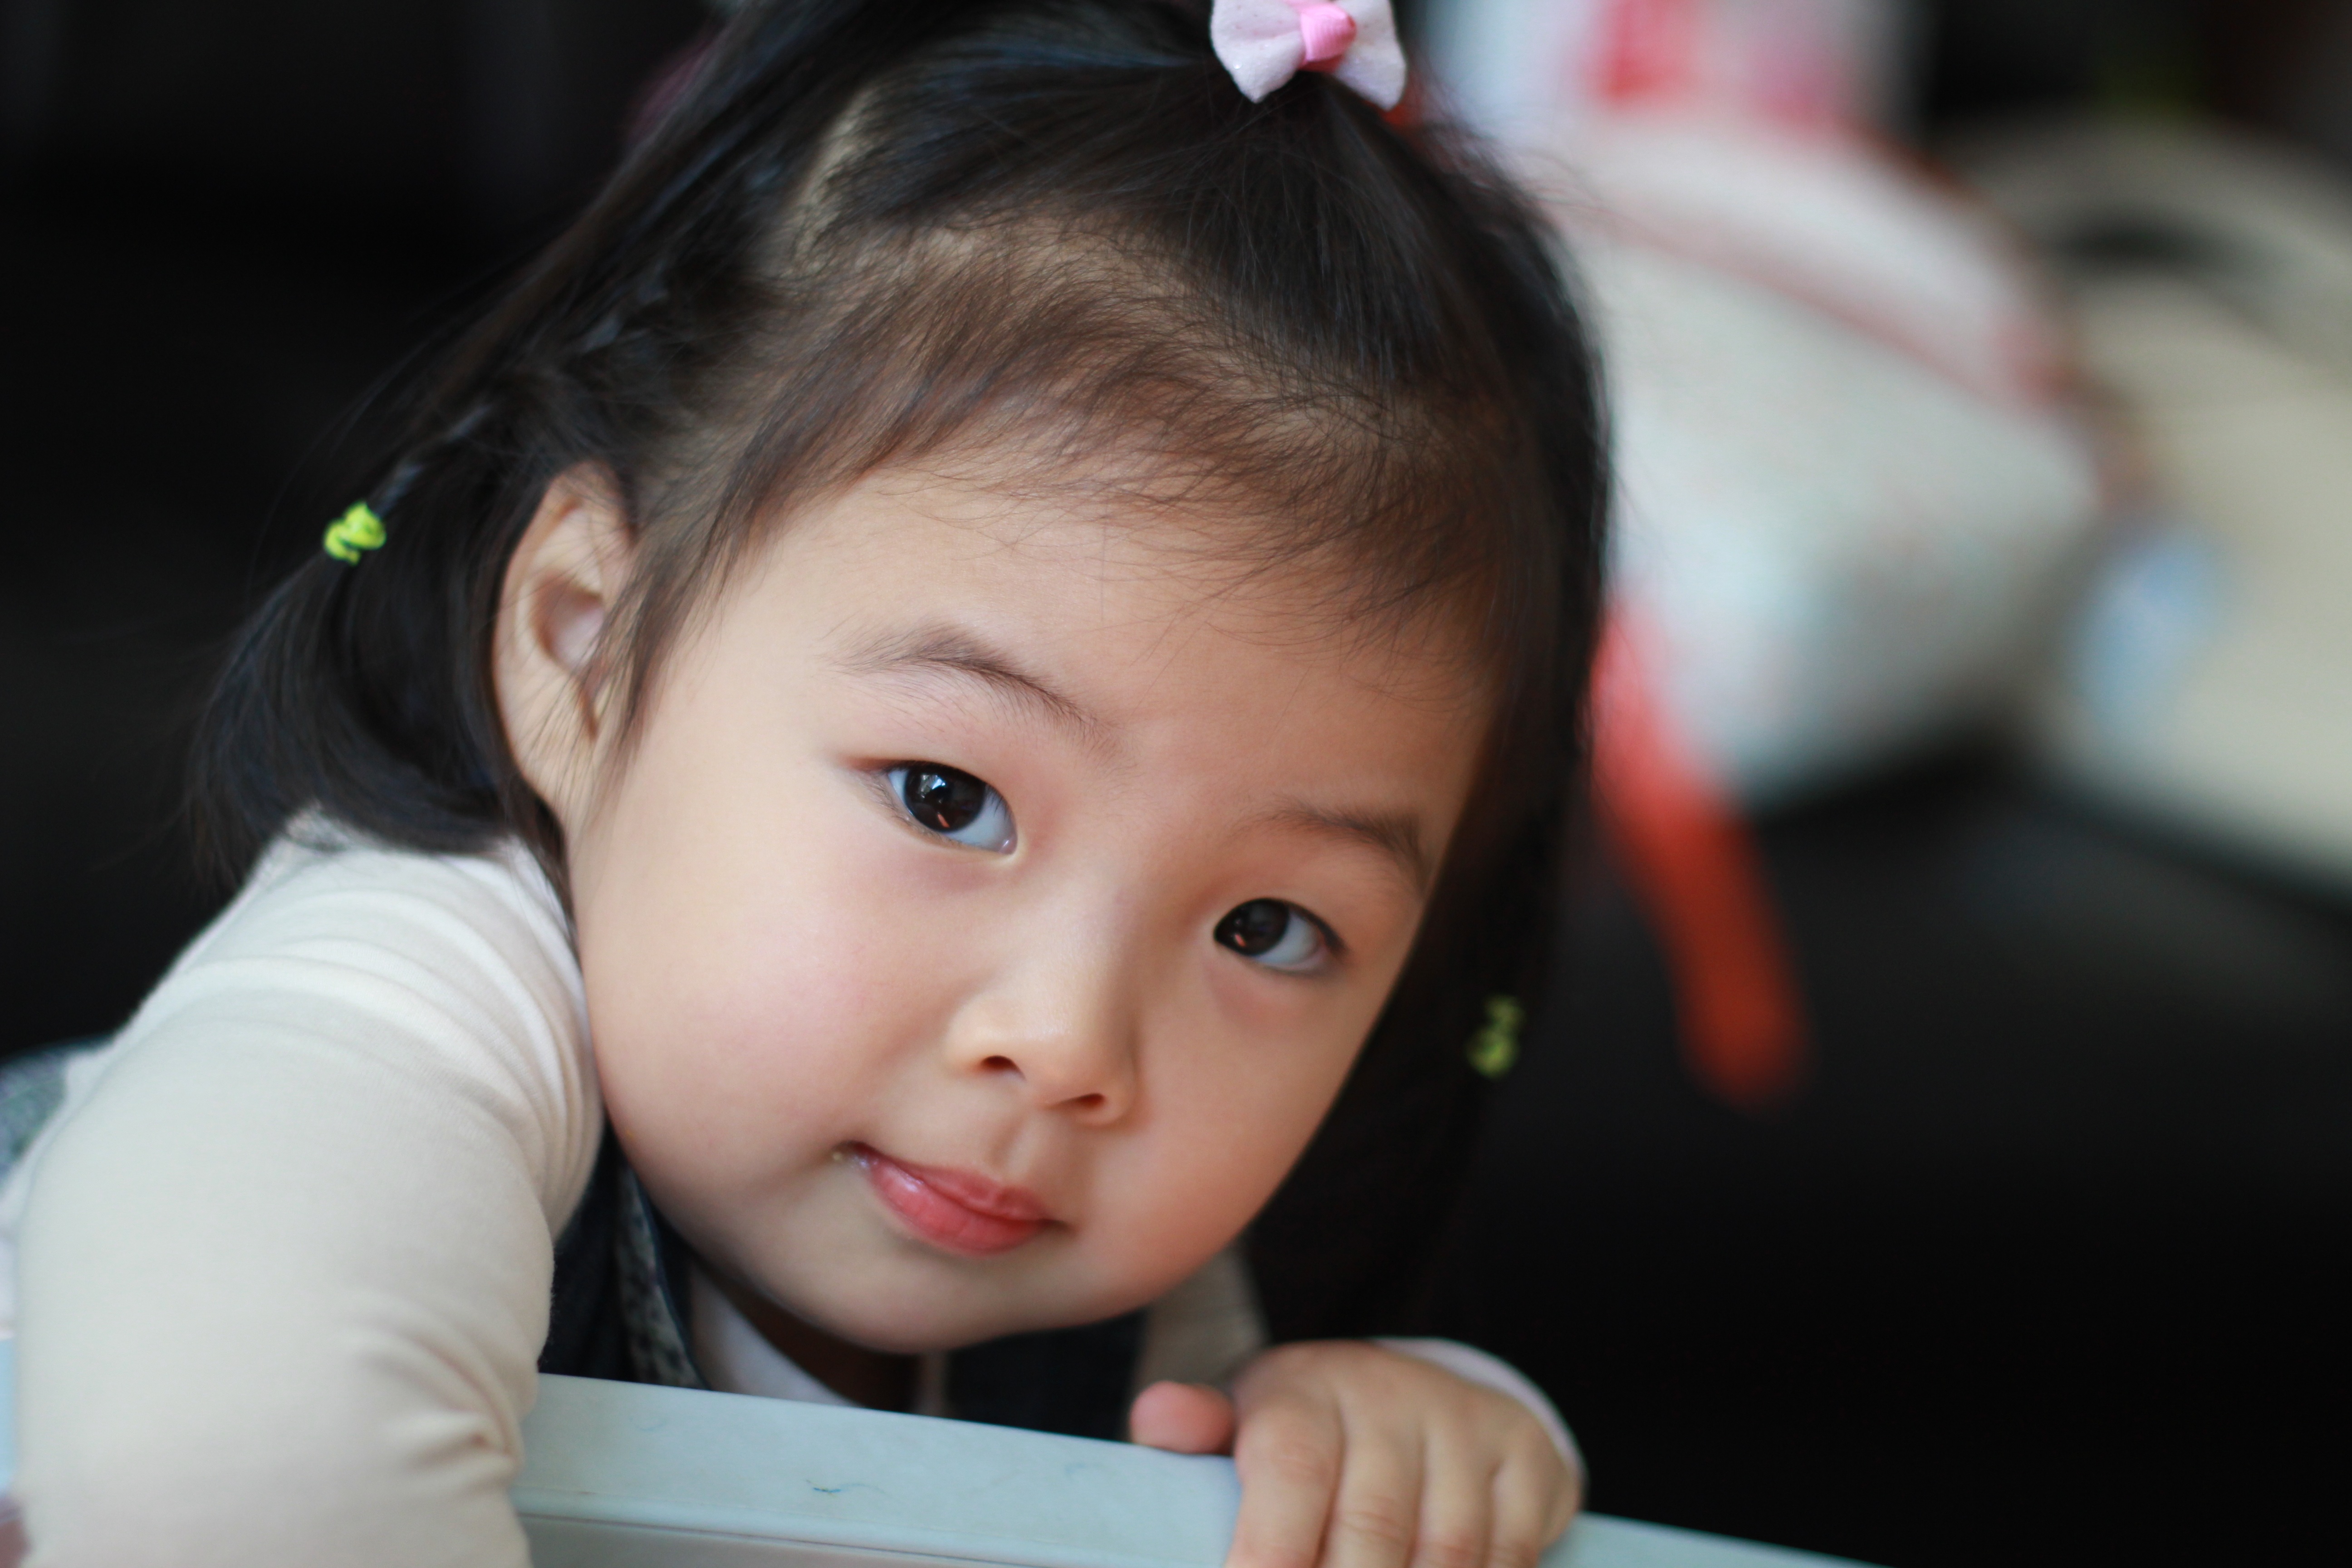
person, people, girl, play, cute, portrait, child, facial expression, hairstyle, smile, face, focus, infant, toddler, eye, head, skin, shanghai, organ, the little girl, portrait photography, human positions